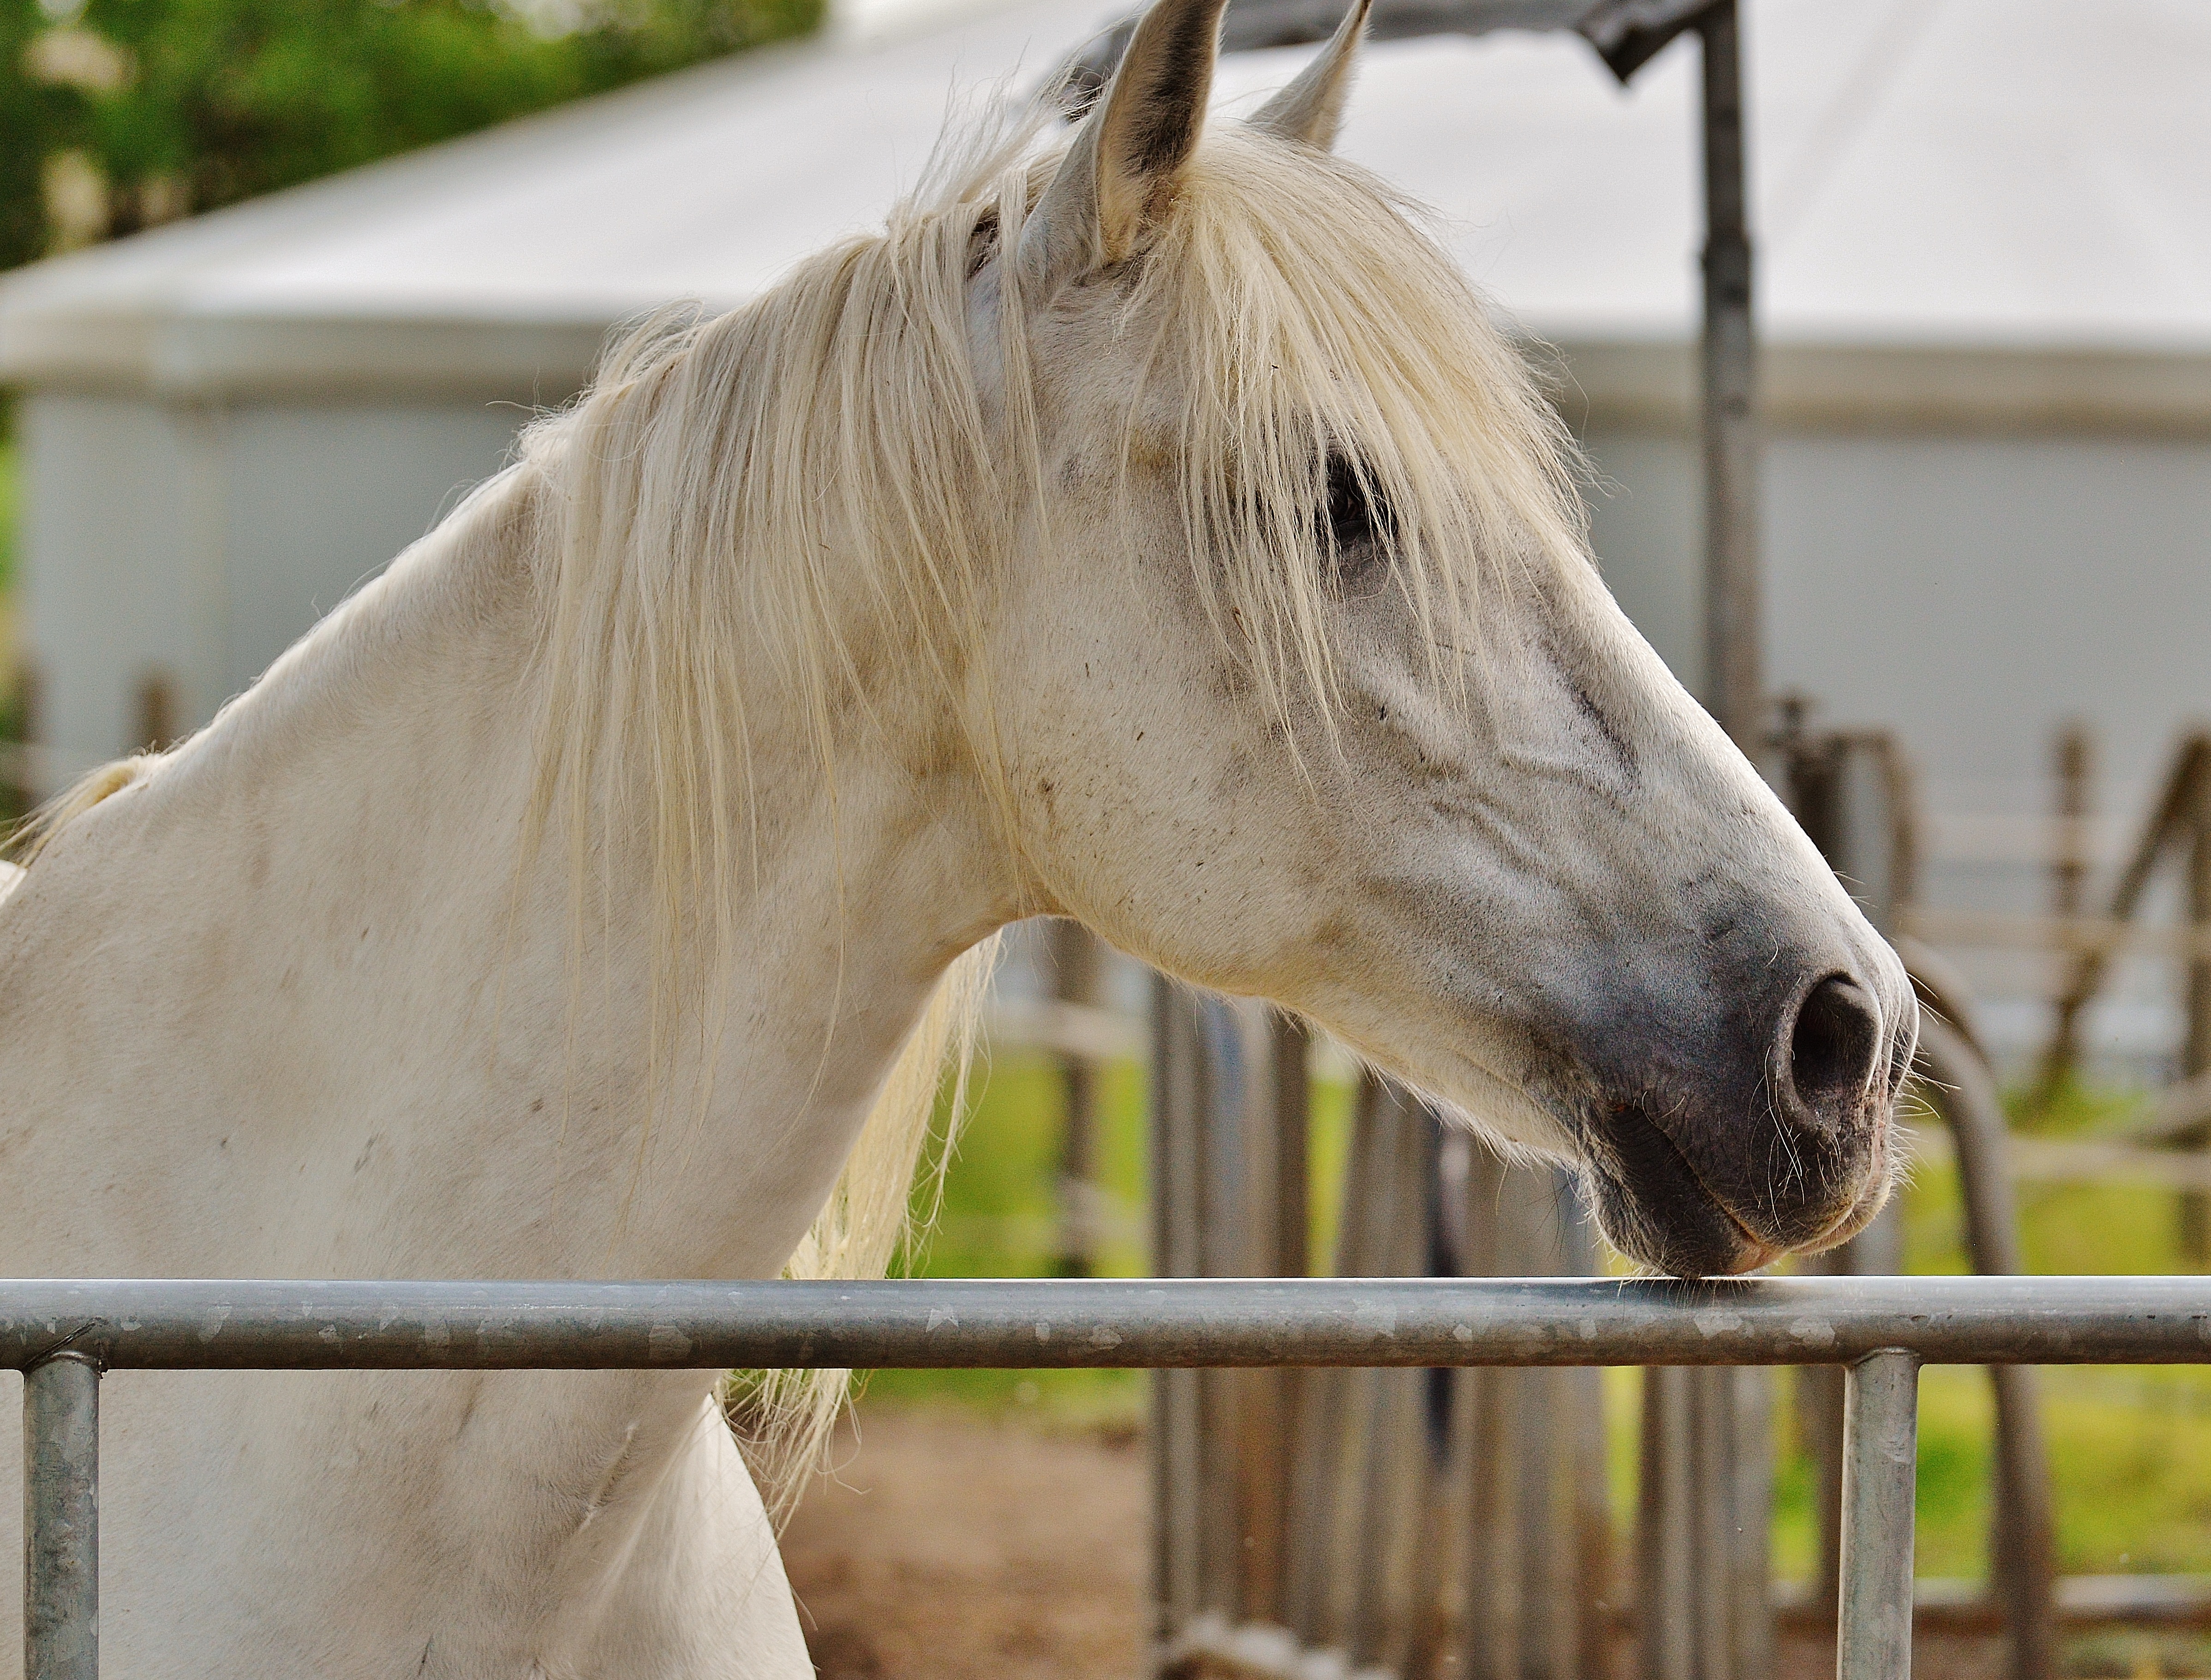
nature, grass, white, meadow, zoo, green, pasture, horse, mammal, stallion, mane, eat, fauna, graze, paddock, mare, coupling, horse like mammal, mustang horse